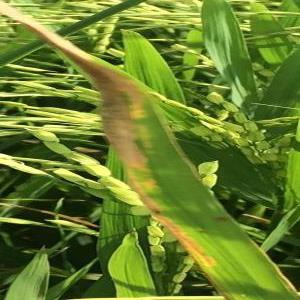
Disease: Bacterialblight